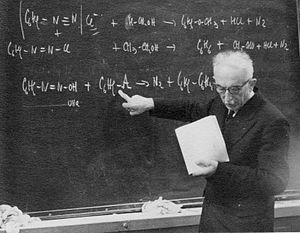
R CORNUBERT pendant son cours en mai 1958 à Nancy
Cette page recense les diplômés de l'École supérieure de physique et de chimie industrielles de la ville de Paris qui ont une page dédiée dans Wikipédia.
Raymond Cornubert, né le 10 février 1889 à Paris 6ᵉ, mort le 8 janvier 1984 à Montpellier, est un chimiste français.